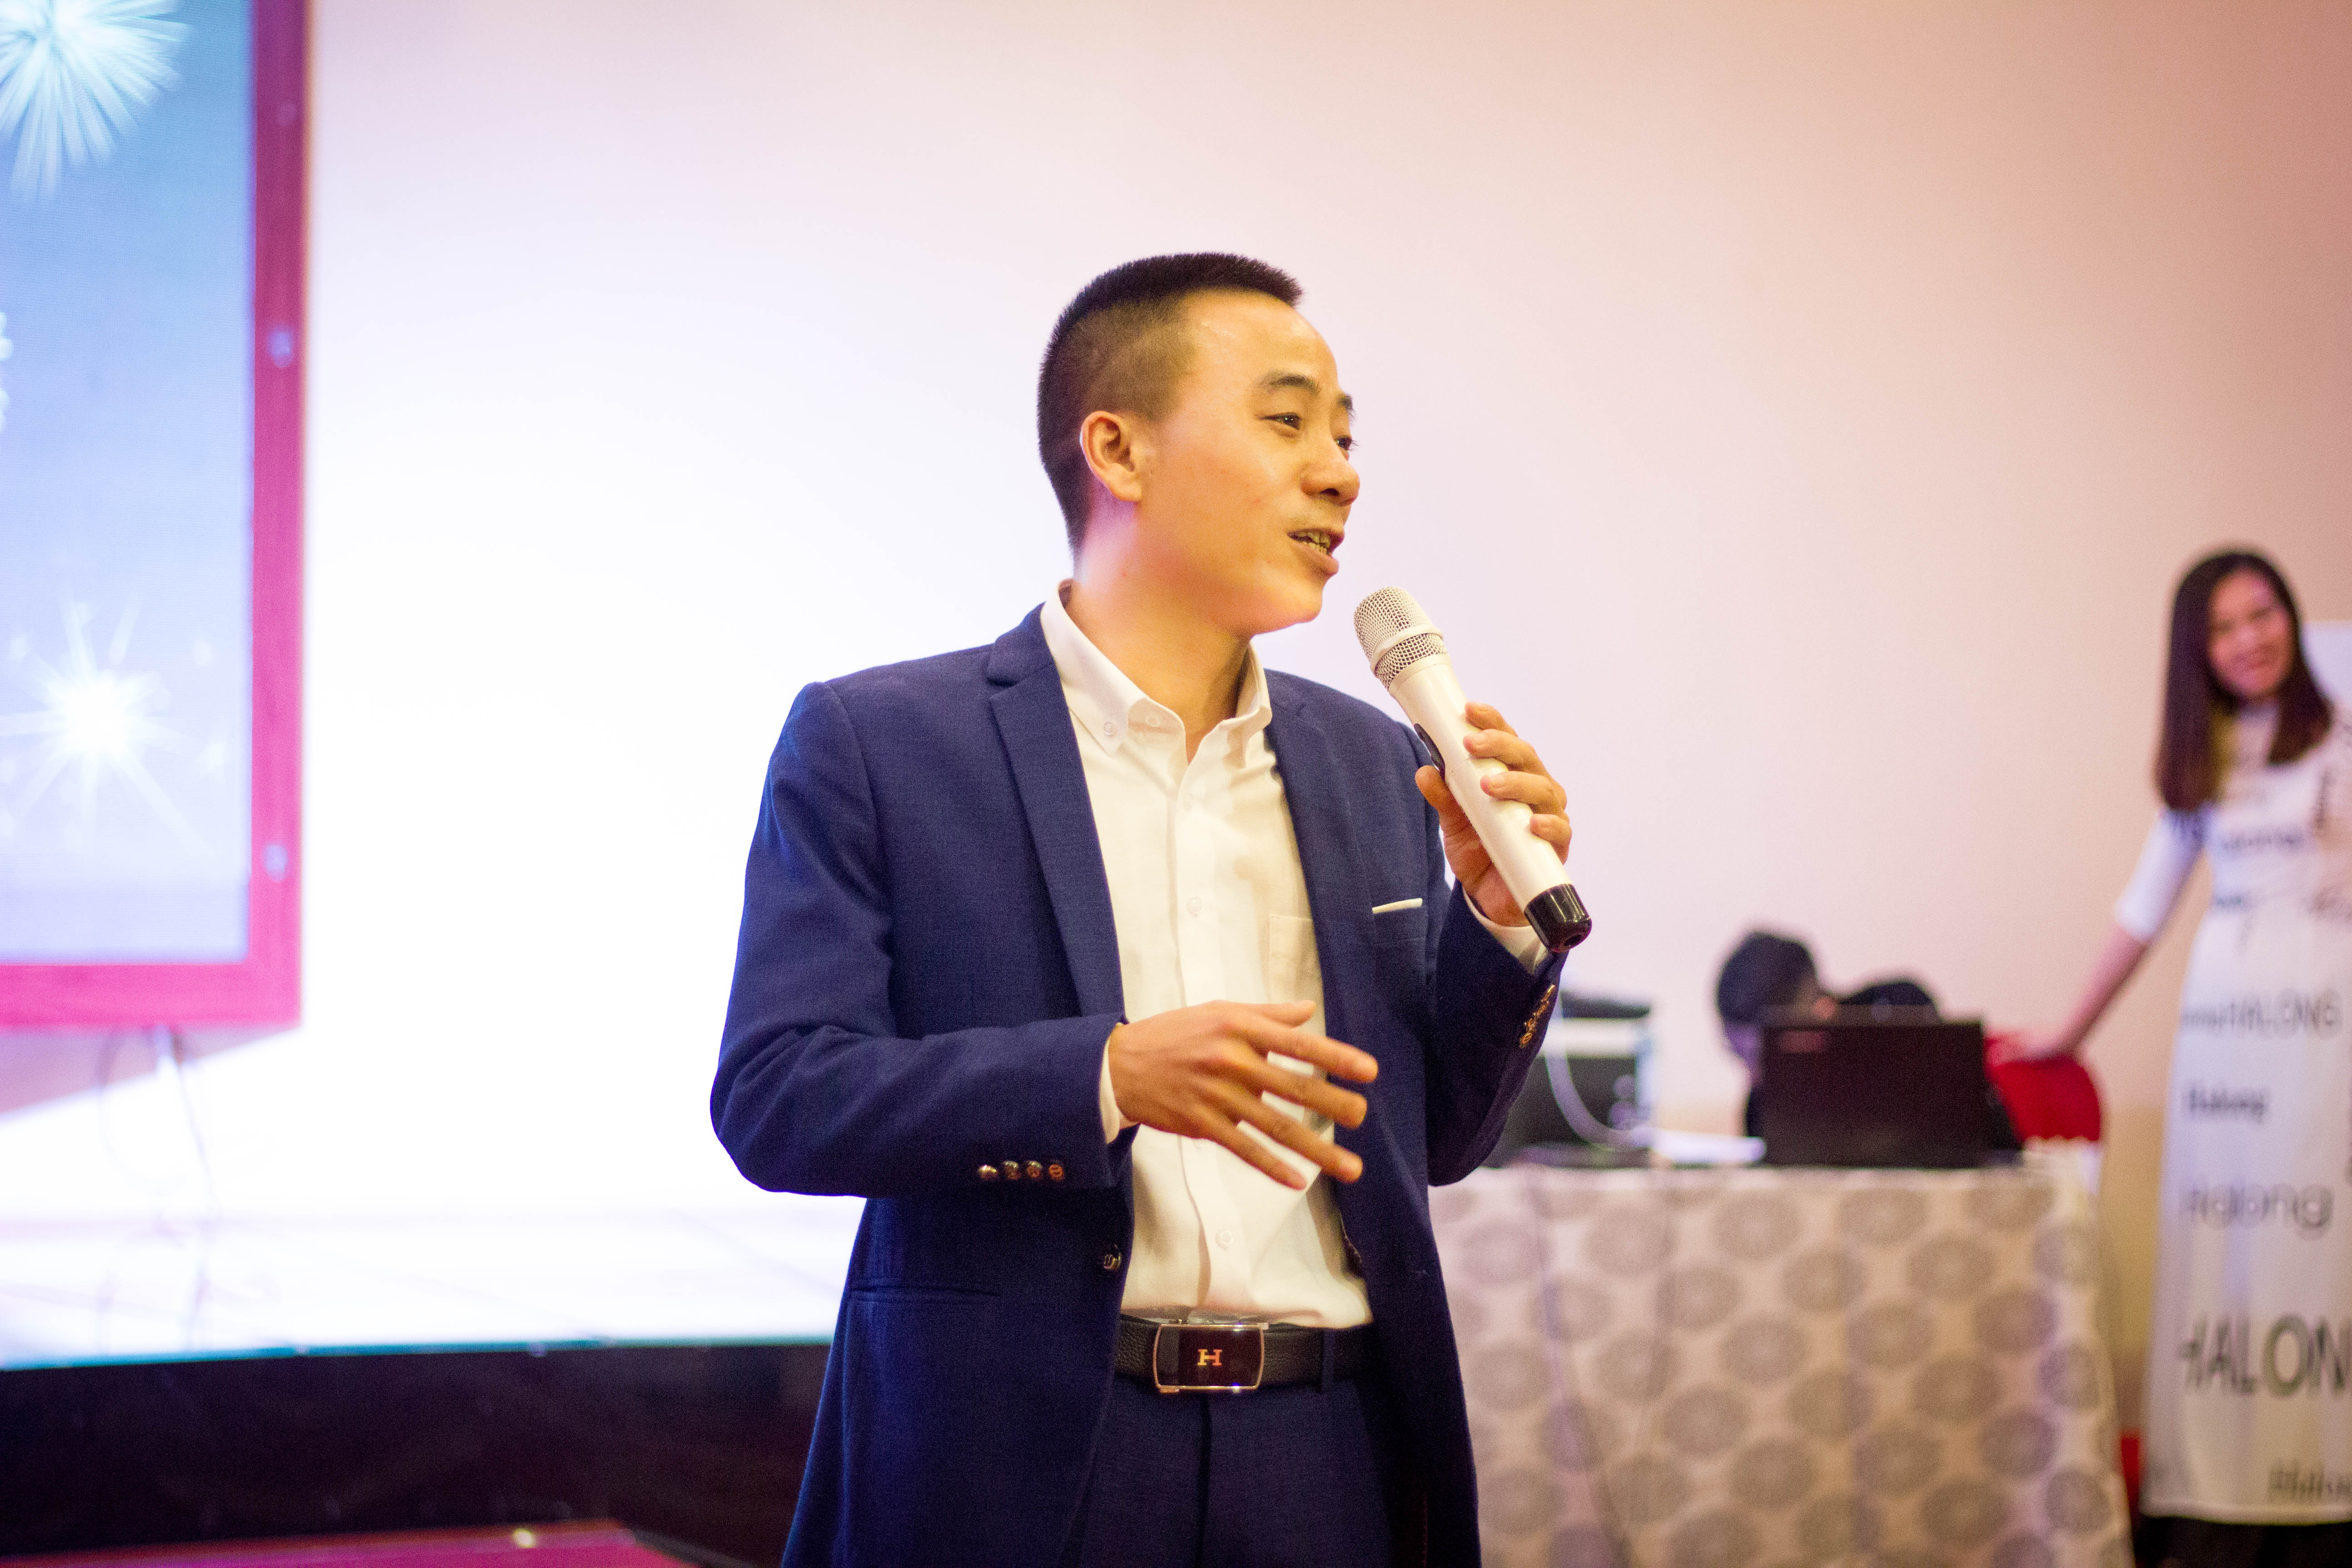
man, youth, event, orator, speech, public speaking, businessperson, conversation